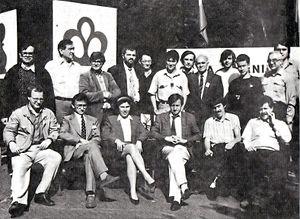
Le mémorial Rubinstein est un tournoi international d'échecs organisé depuis 1963 à Polanica-Zdrój en hommage au champion d'échecs polonais Akiba Rubinstein.
Joël Lautier, né le 12 avril 1973 à Scarborough au Canada, est un joueur d'échecs français. Il est grand maître international depuis 1990 et a été candidat au titre mondial en 1994.